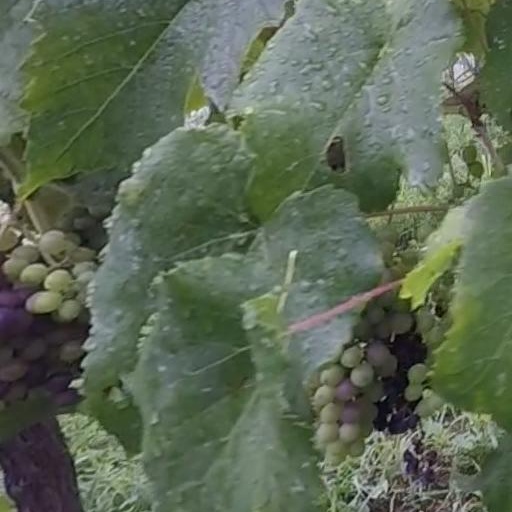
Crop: grape